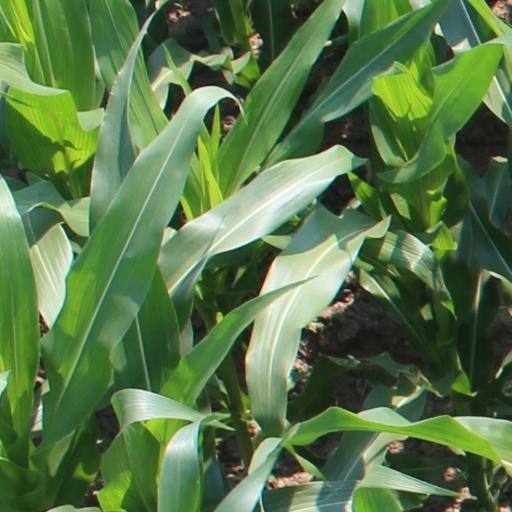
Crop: maize; corn